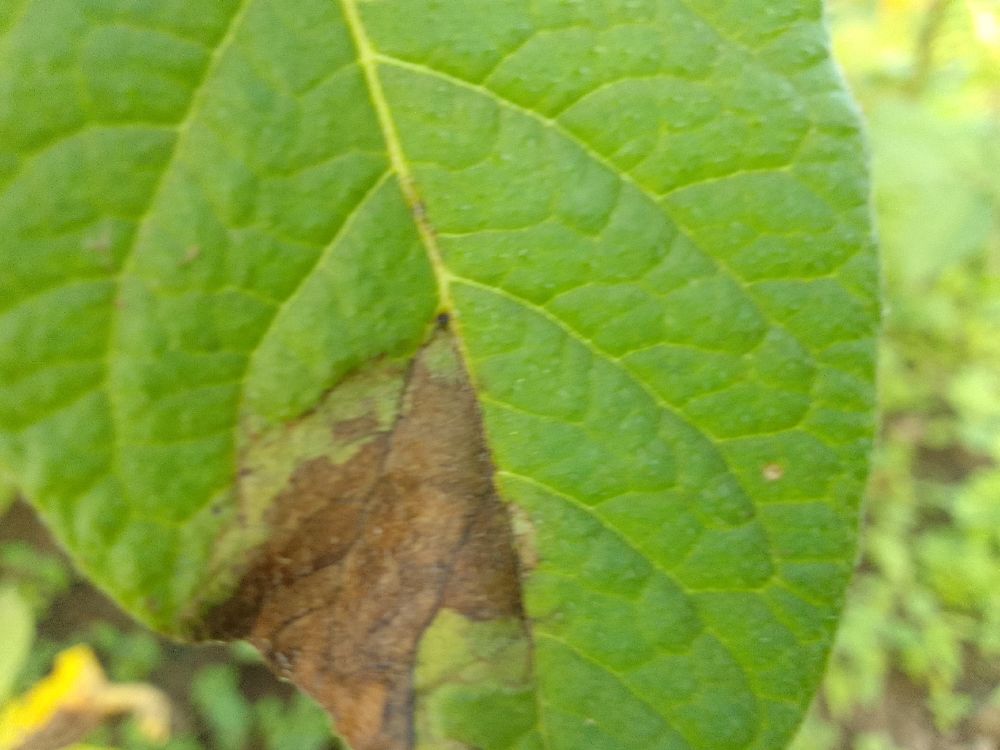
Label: Late blight